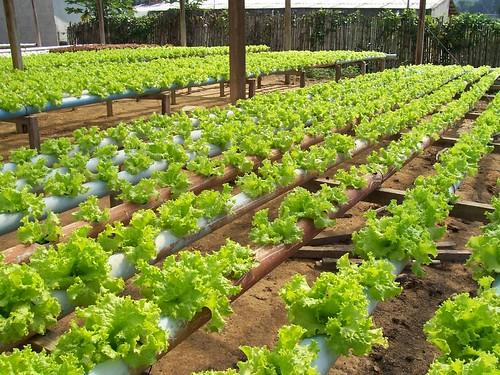
Mimea imechepua vizur ndani ya vyombo maalumu vya haidroponi, ikikua bila udongo na ikitunzwa kwa maji yenye virutubisho vinavyohitajika kwa ukuaji bora.